The Fabric of the Cosmos

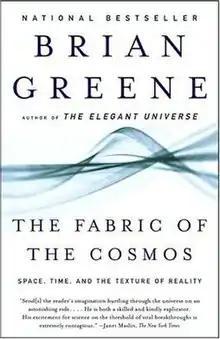
Softcover edition

The Fabric of the Cosmos: Space, Time, and the Texture of Reality (2004) is the second book on theoretical physics by Brian Greene, professor and co-director of Columbia's Institute for Strings, Cosmology, and Astroparticle Physics (ISCAP).